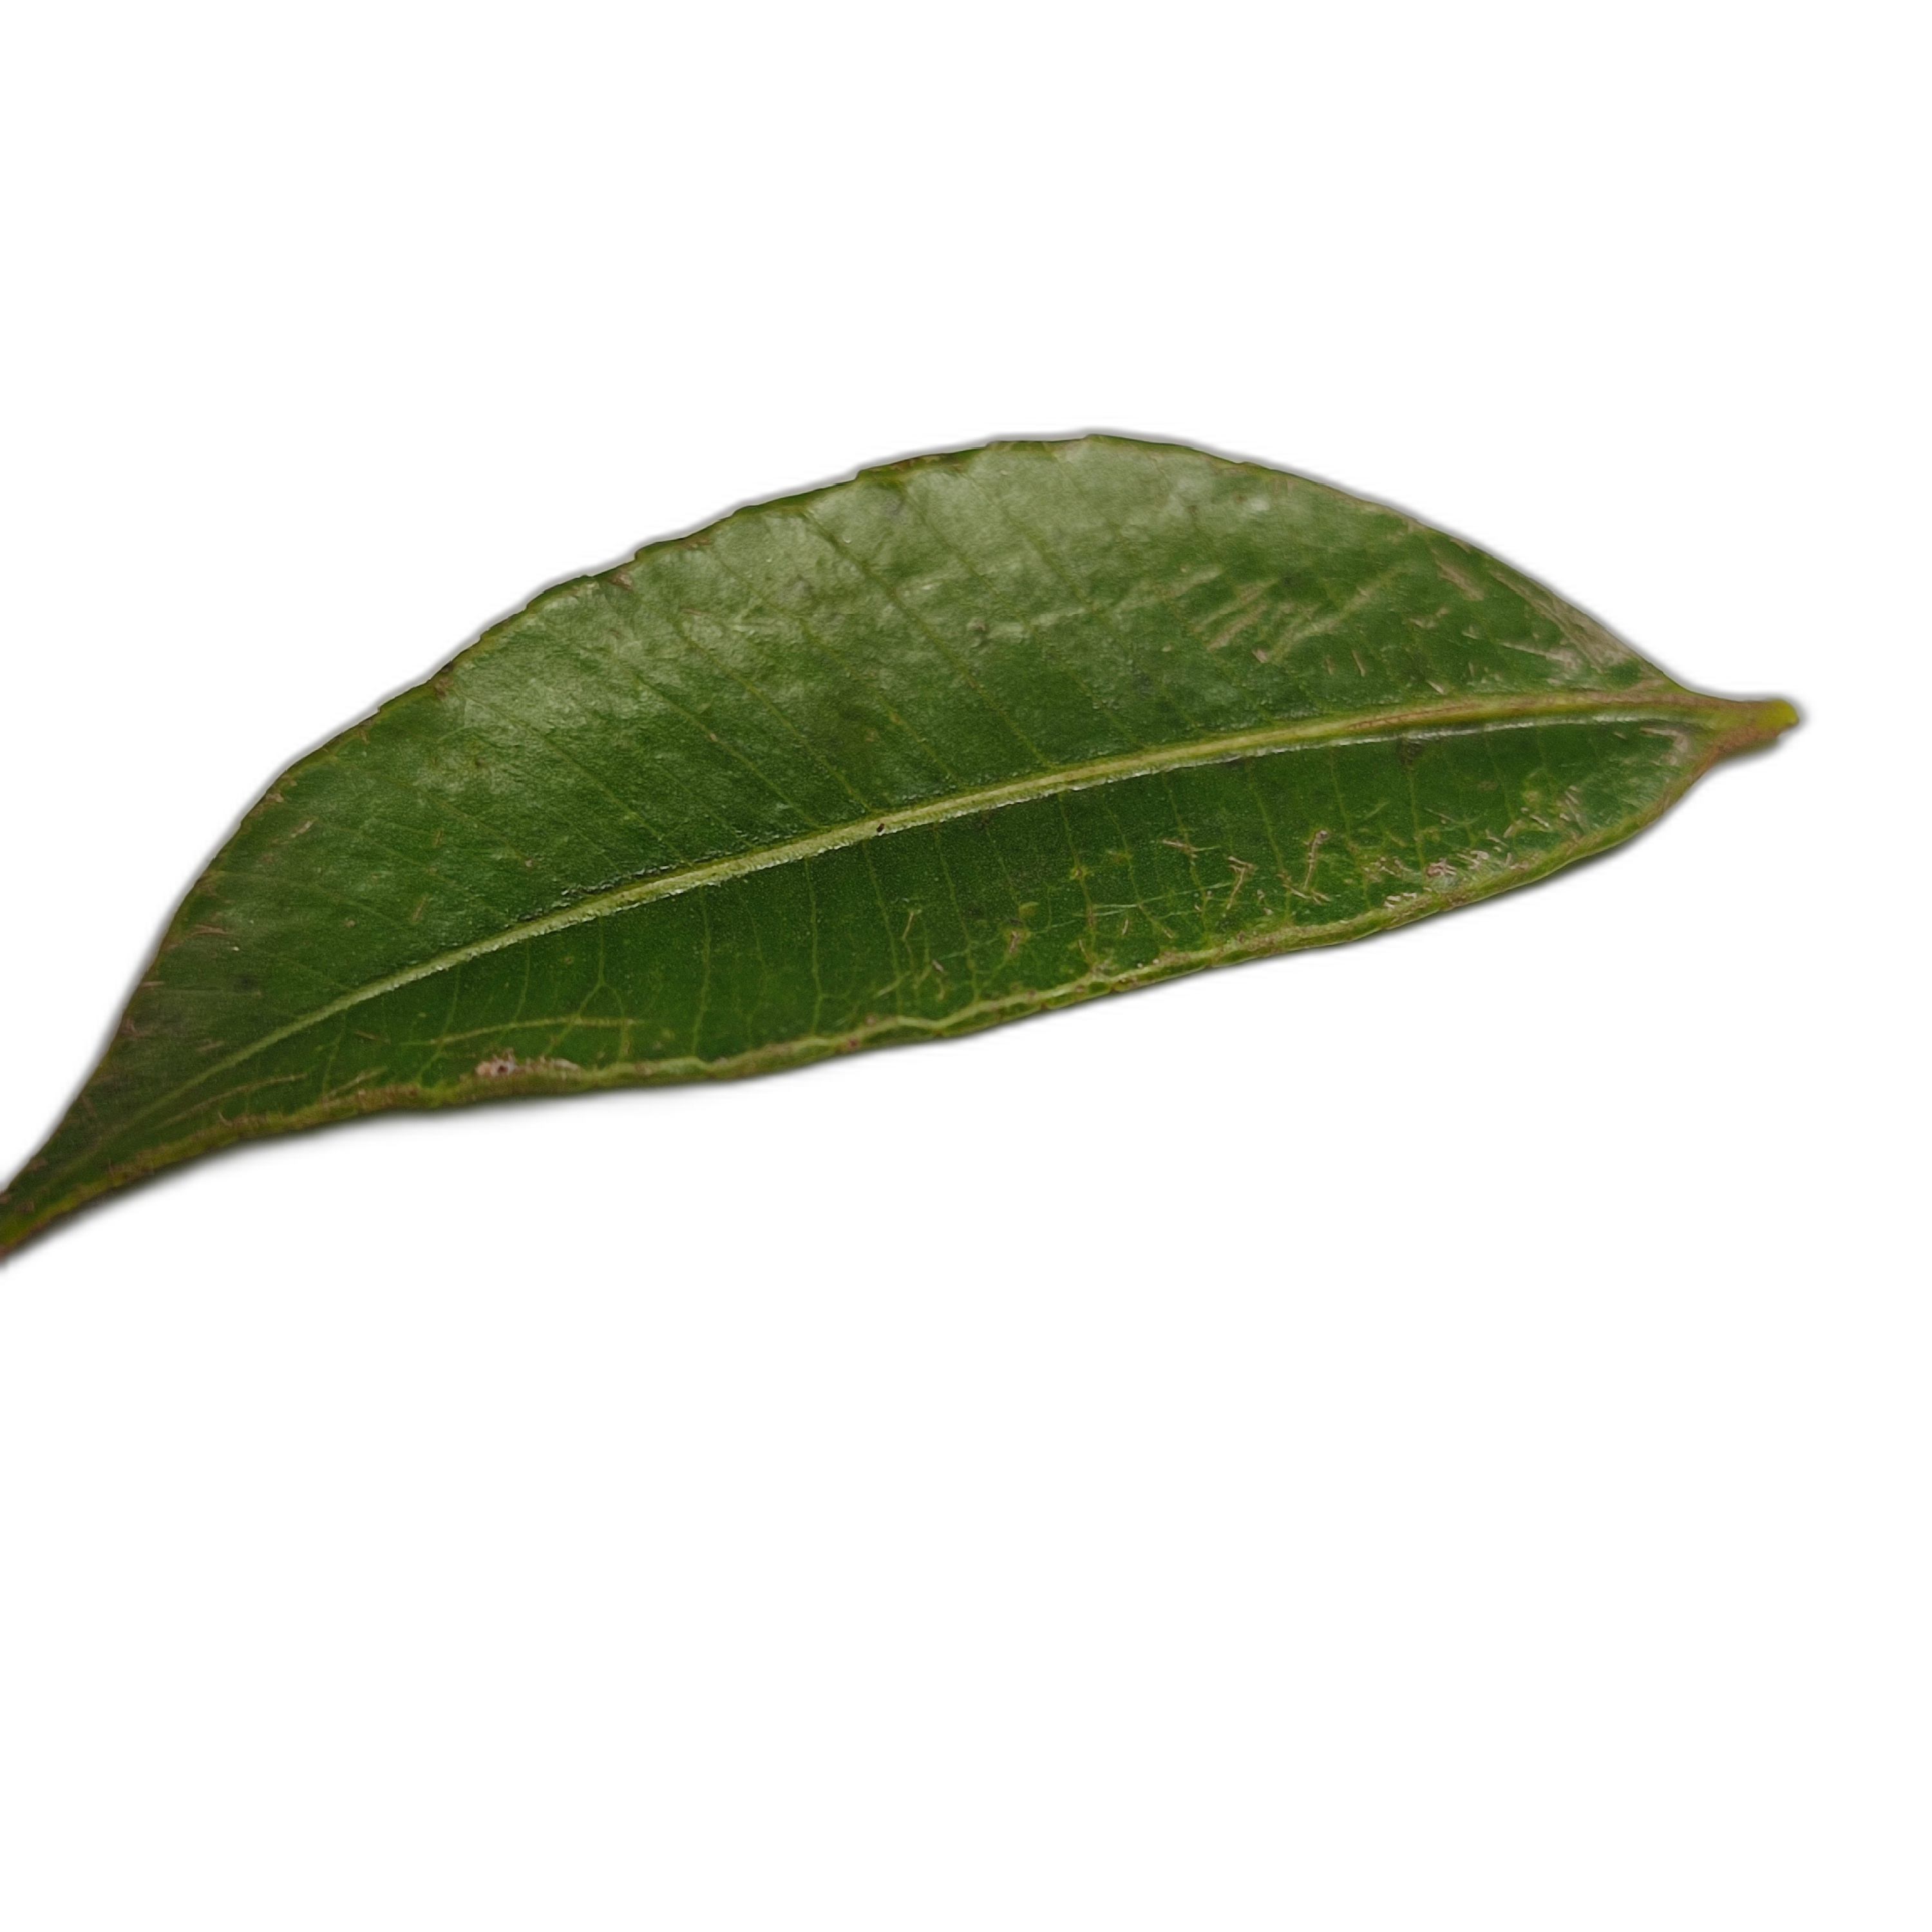
Label: healthy